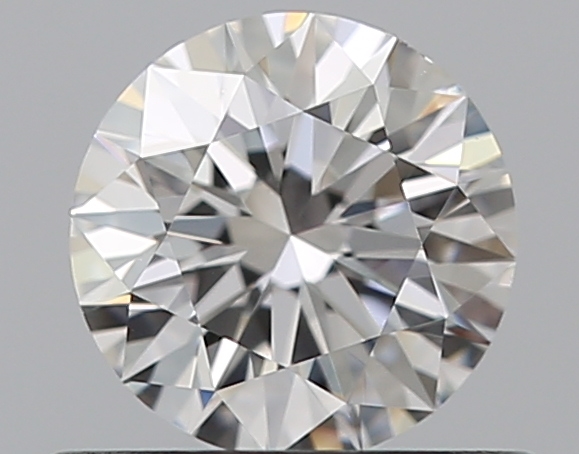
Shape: round
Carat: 0.5
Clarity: VS1
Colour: E
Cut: EX
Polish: EX
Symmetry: EX
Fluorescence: N
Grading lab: GIA
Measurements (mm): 5.06 x 5.08 x 3.18